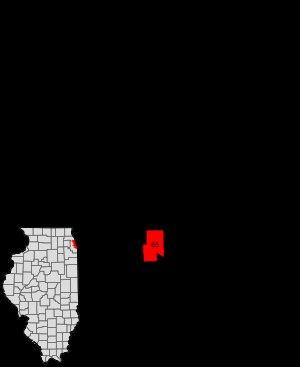
West Lawn est l'un des 77 secteurs communautaires de la ville de Chicago aux États-Unis. Il s'agit d'un quartier ouvrier qui se trouve dans le sud-ouest de la ville.